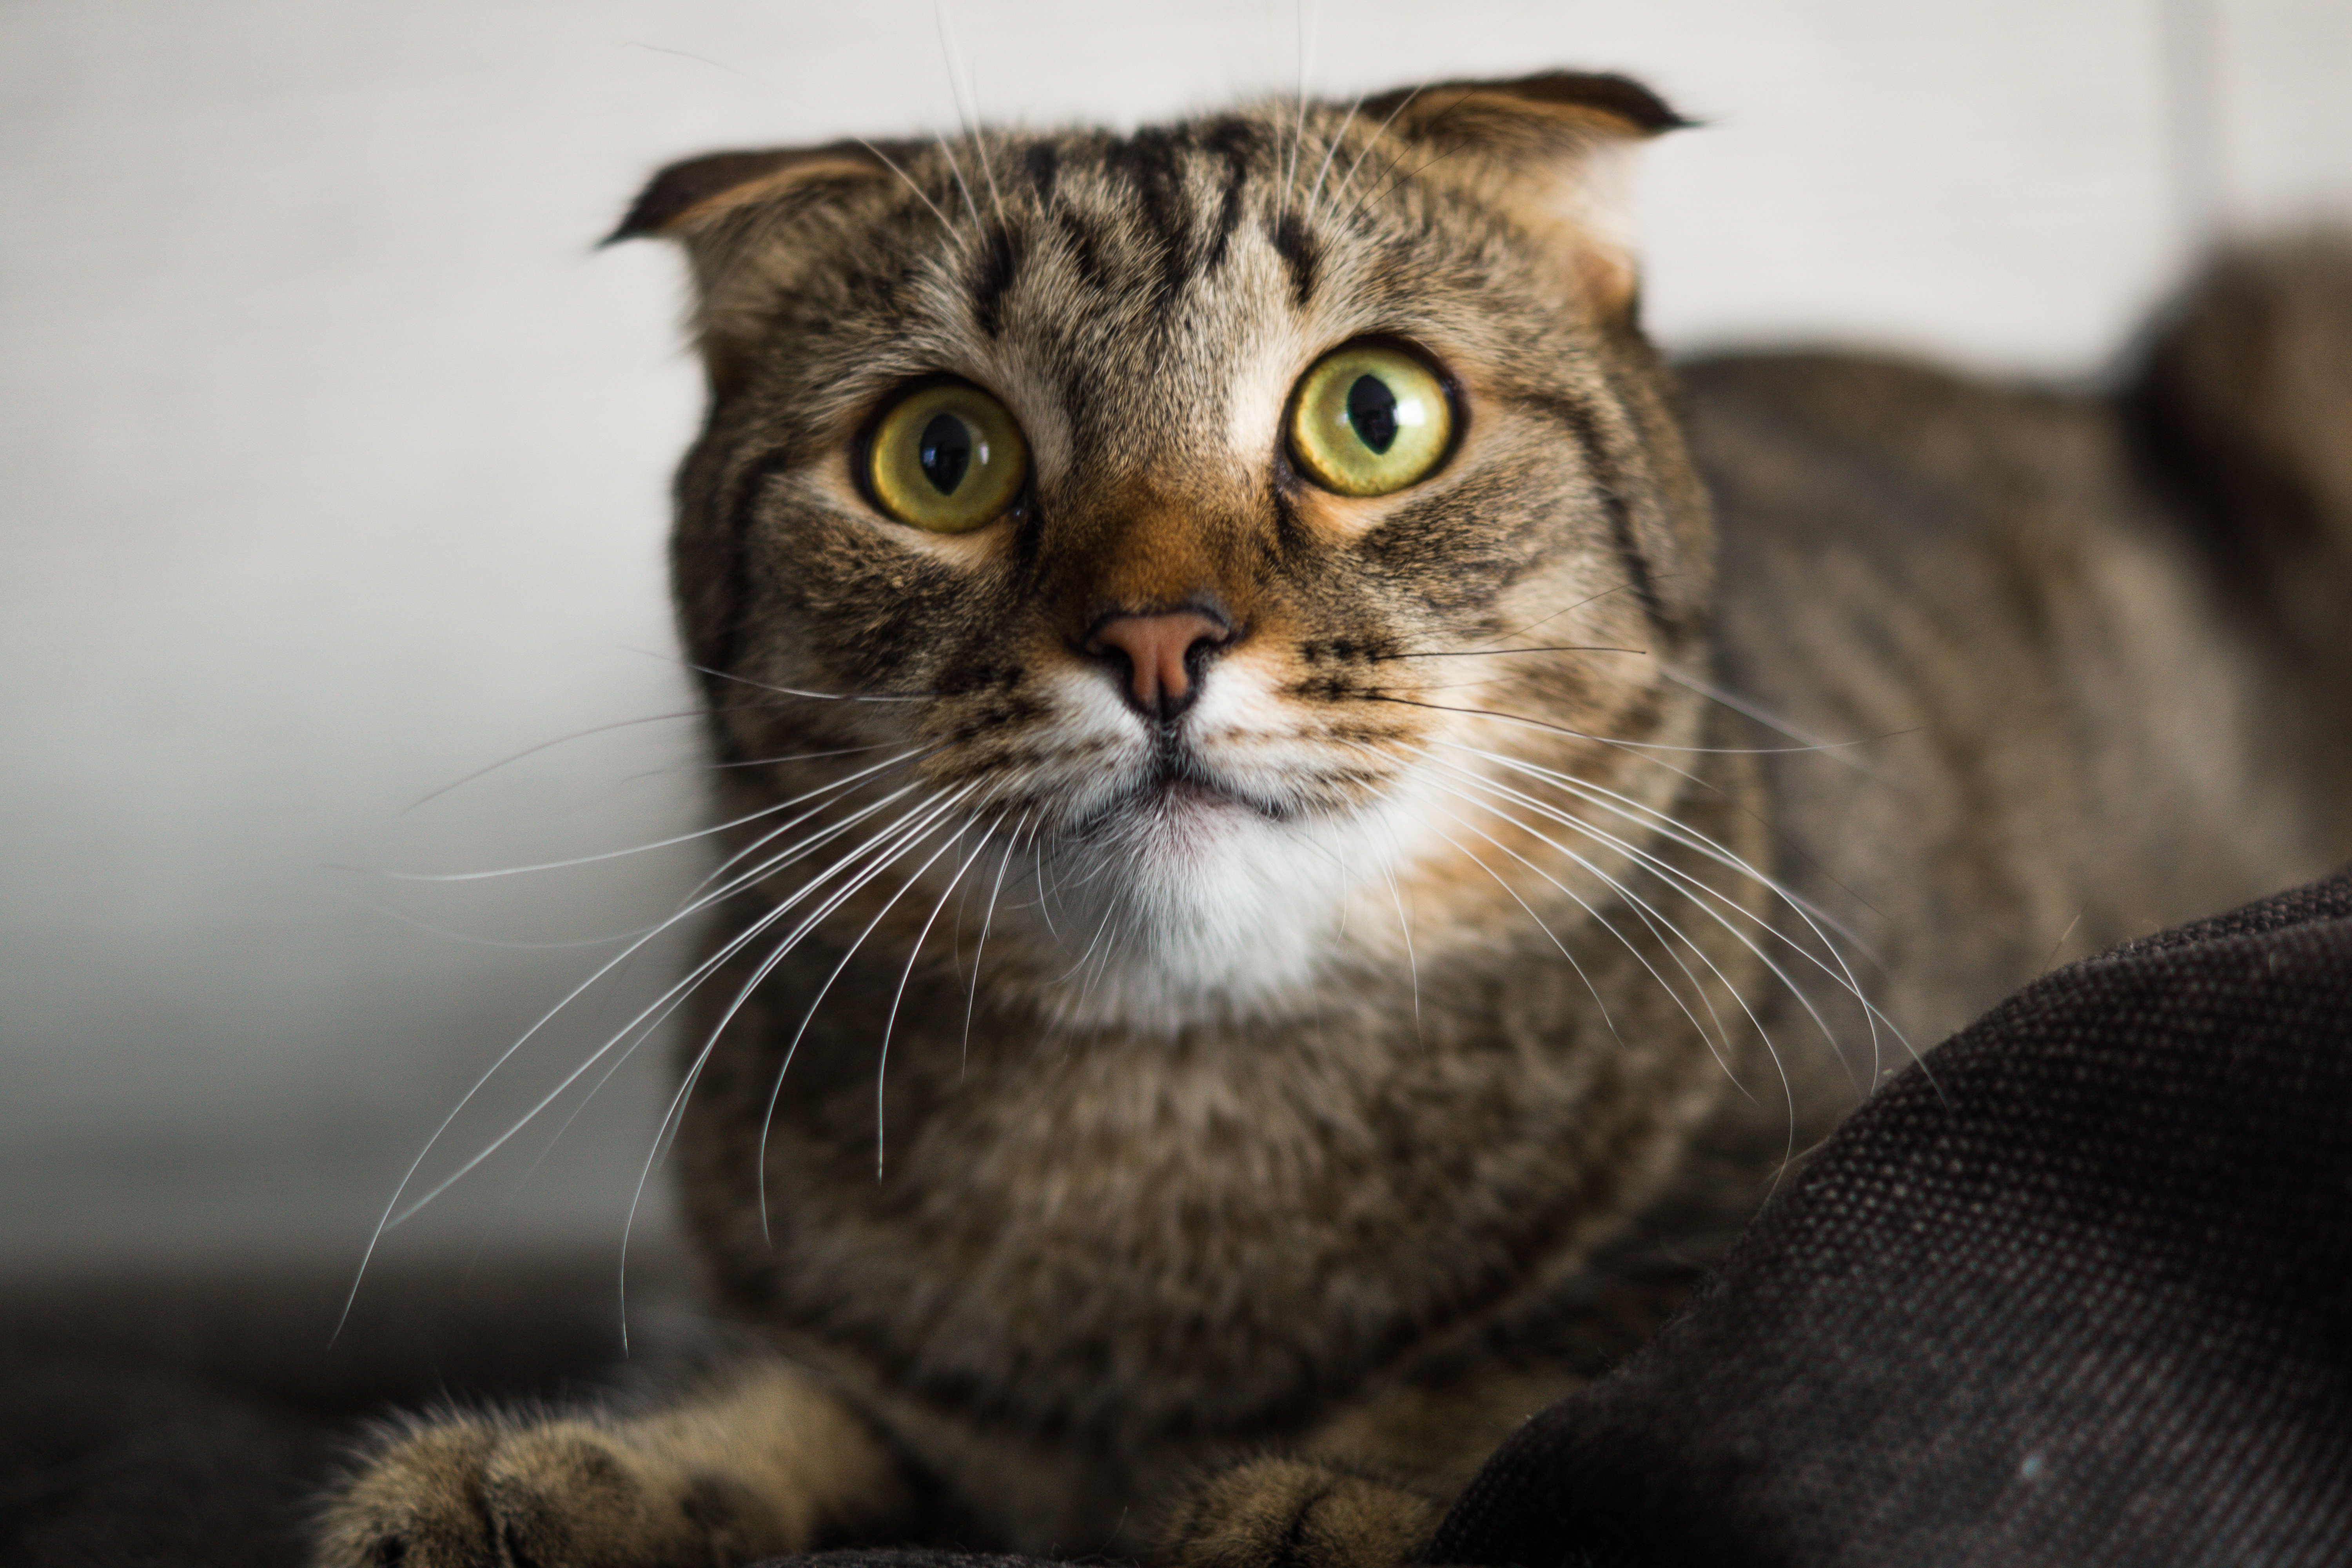
cute, pet, fur, portrait, cat, mammal, fauna, close up, whiskers, grey, animals, vertebrate, cat's eye, tabby cat, european shorthair, fluffy cat, wild cat, small to medium sized cats, cat like mammal, domestic short haired cat